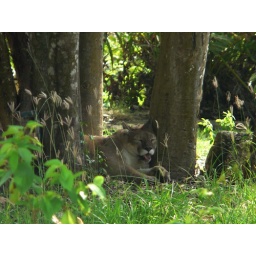
couga, puma, mountain lion, panther, catamount, mountain cat - depending on the region this cat goes by many names